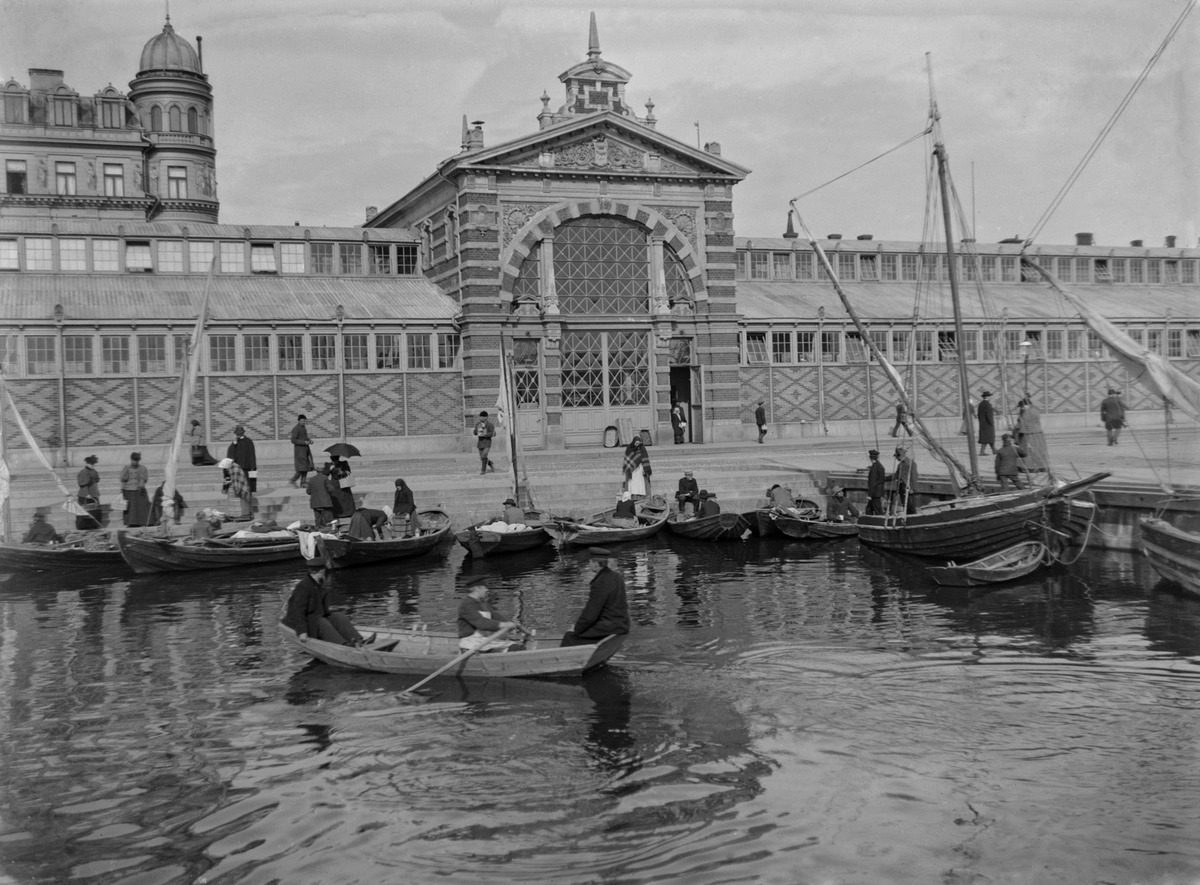
Kalastajaveneitä Kauppatorin Kolera-altaalla, taustalla Kauppahalli
sisällön kuvaus: Kalastajaveneitä Kauppatorin Kolera-altaalla, taustalla Kauppahalli. Arkkitehti Gustaf Nystromin suunnittelema rakennus valmistui vuonna 1889. mustavalkoinen
Kuvaaja: Hausen, Reinhold, valokuvaaja
Ajankohta: kuvausaika 1914
Paikka: Suomi, Uusimaa, Helsinki, Kaartinkaupunki Helsinki, Kauppatori
Aiheet: rakennukset, liikerakennukset, kauppahallit, arkkitehtuuri, kertaustyylit, uusrenessanssi, kauppa, vähittäiskauppa, myynti, veneet, purjeveneet